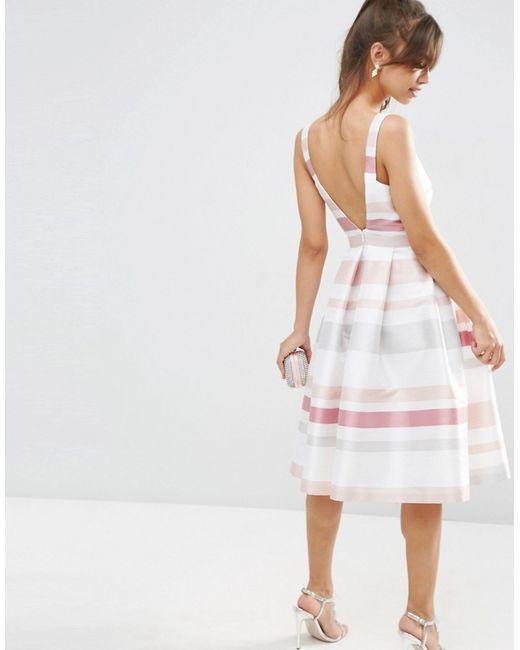
weiß mit Streifen midi Ballkleid ärmellos